Steve Williams (cornerback)

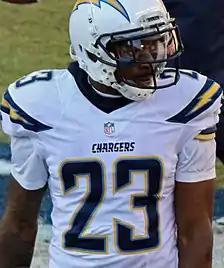
Williams with the Chargers in 2015

Steven Dwain Williams (born March 7, 1991) is a former American football cornerback. He played college football at California. He was selected by the San Diego Chargers in the fifth round of the 2013 NFL draft.